Étienne Perier (governor)

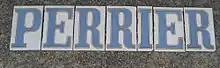
New Orleans tiled lettering marking Perrier Street.

In 1890, the city of New Orleans named a street after Perier, although with the spelling "Perrier." Perrier Street runs mostly through the Uptown section of the city, between Saint Charles Avenue and the Mississippi River.